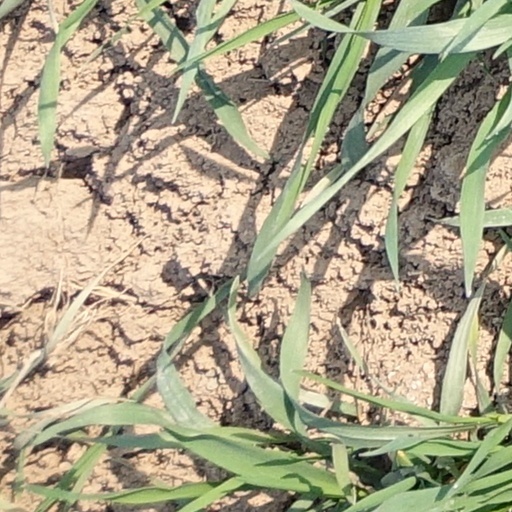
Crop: wheat